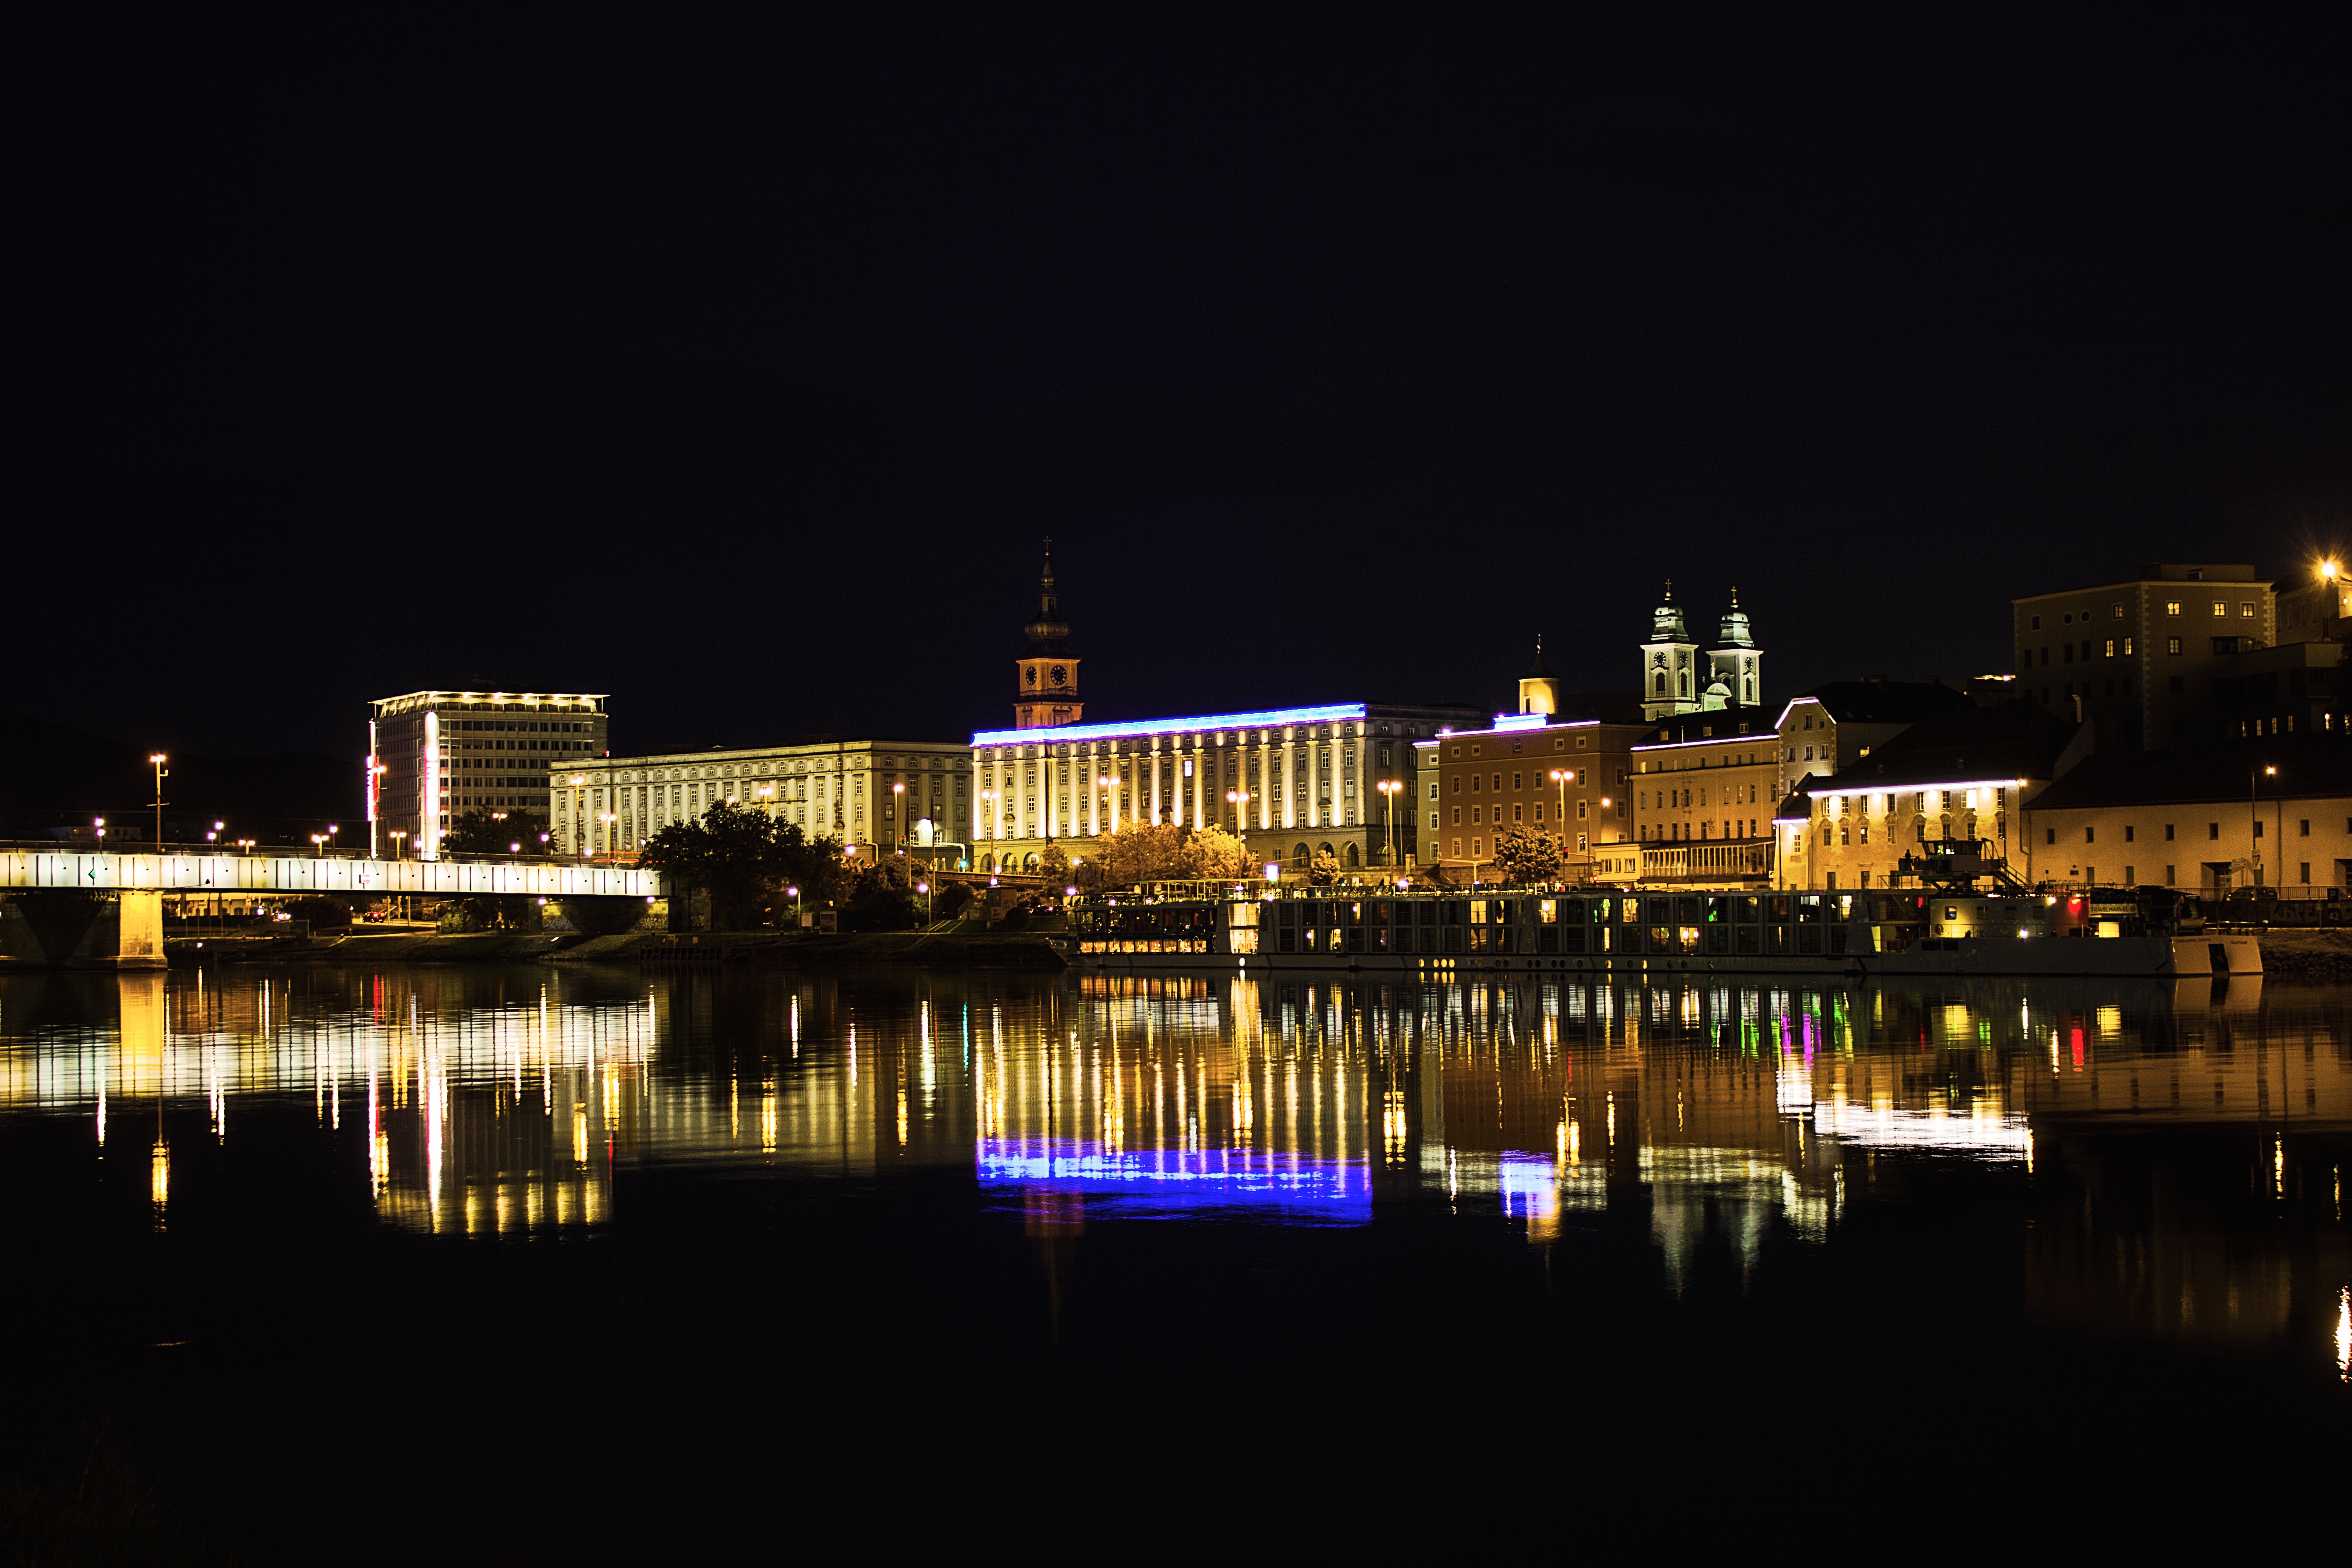
dock, light, architecture, bridge, skyline, night, city, river, cityscape, panorama, dusk, evening, reflection, darkness, marina, lighting, at night, old town, lights, homes, city lights, night photograph, night photography, night image, human settlement